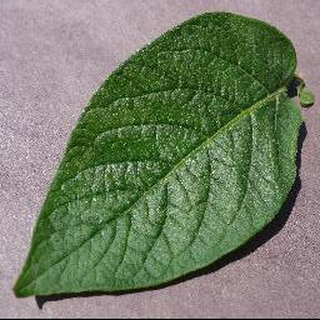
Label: healthy_potato